Genetic variance

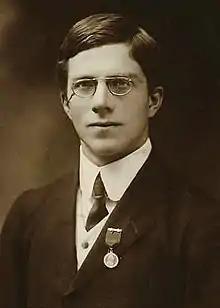
Ronald Fisher in 1913

Genetic variance is a concept outlined by the English biologist and statistician Ronald Fisher in his fundamental theorem of natural selection. In his 1930 book "The Genetical Theory of Natural Selection", Fisher postulates that the rate of change of biological fitness can be calculated by the genetic variance of the fitness itself. Fisher tried to give a statistical formula about how the change of fitness in a population can be attributed to changes in the allele frequency. Fisher made no restrictive assumptions in his formula concerning fitness parameters, mate choices or the number of alleles and loci involved.